Swiss Space Office

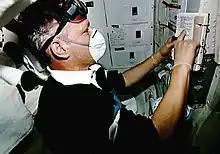
Claude Nicollier performs maintenance on STS-46 in 1992

In 2006, Switzerland contributed CHF 140 million ($142 million) or around 3.4% to ESA's budget. In 2005, the Swiss space industry's turnover was CHF 170 million.